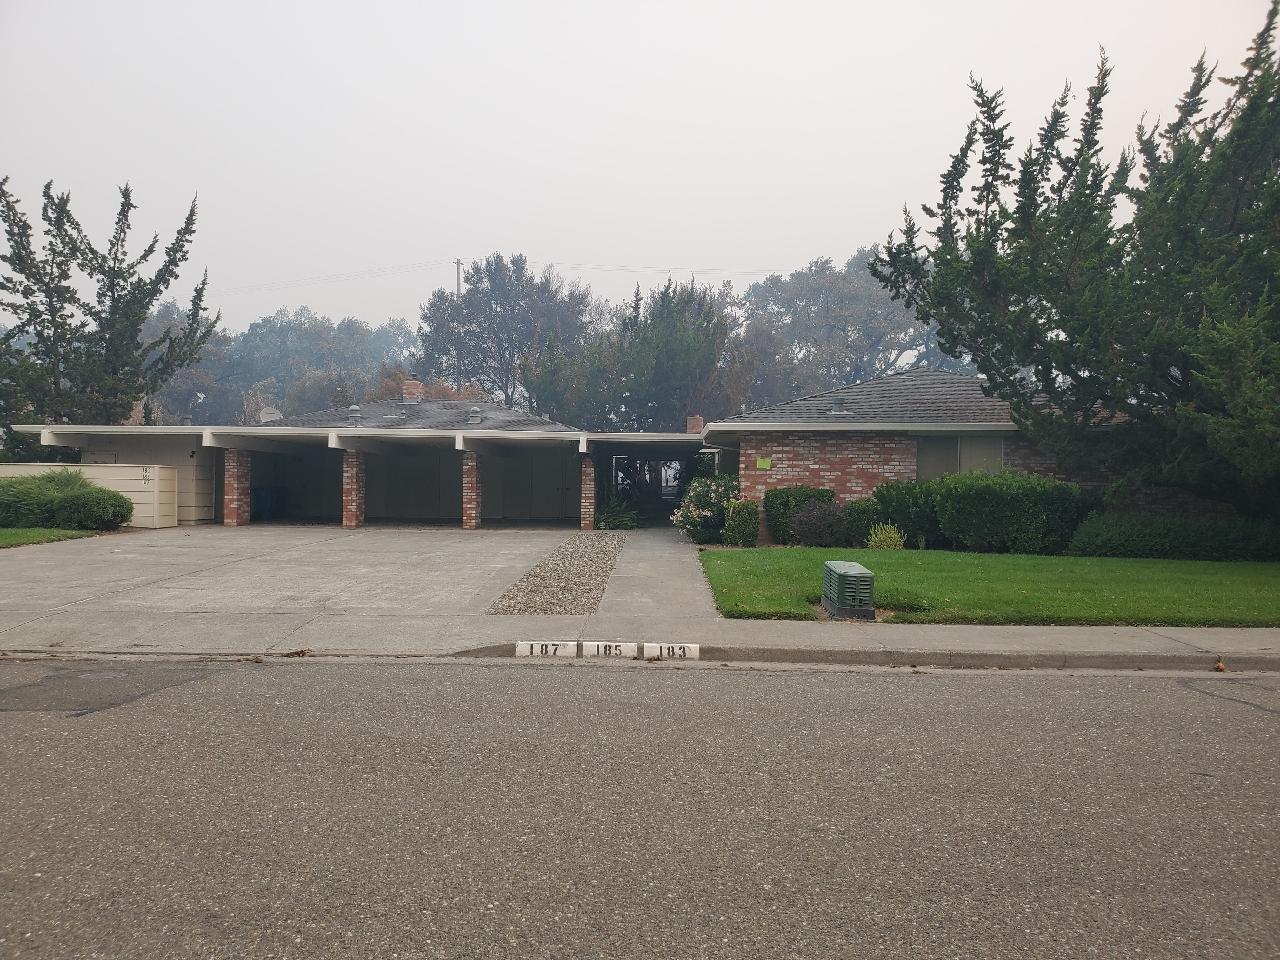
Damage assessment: affected